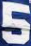
Number: 5